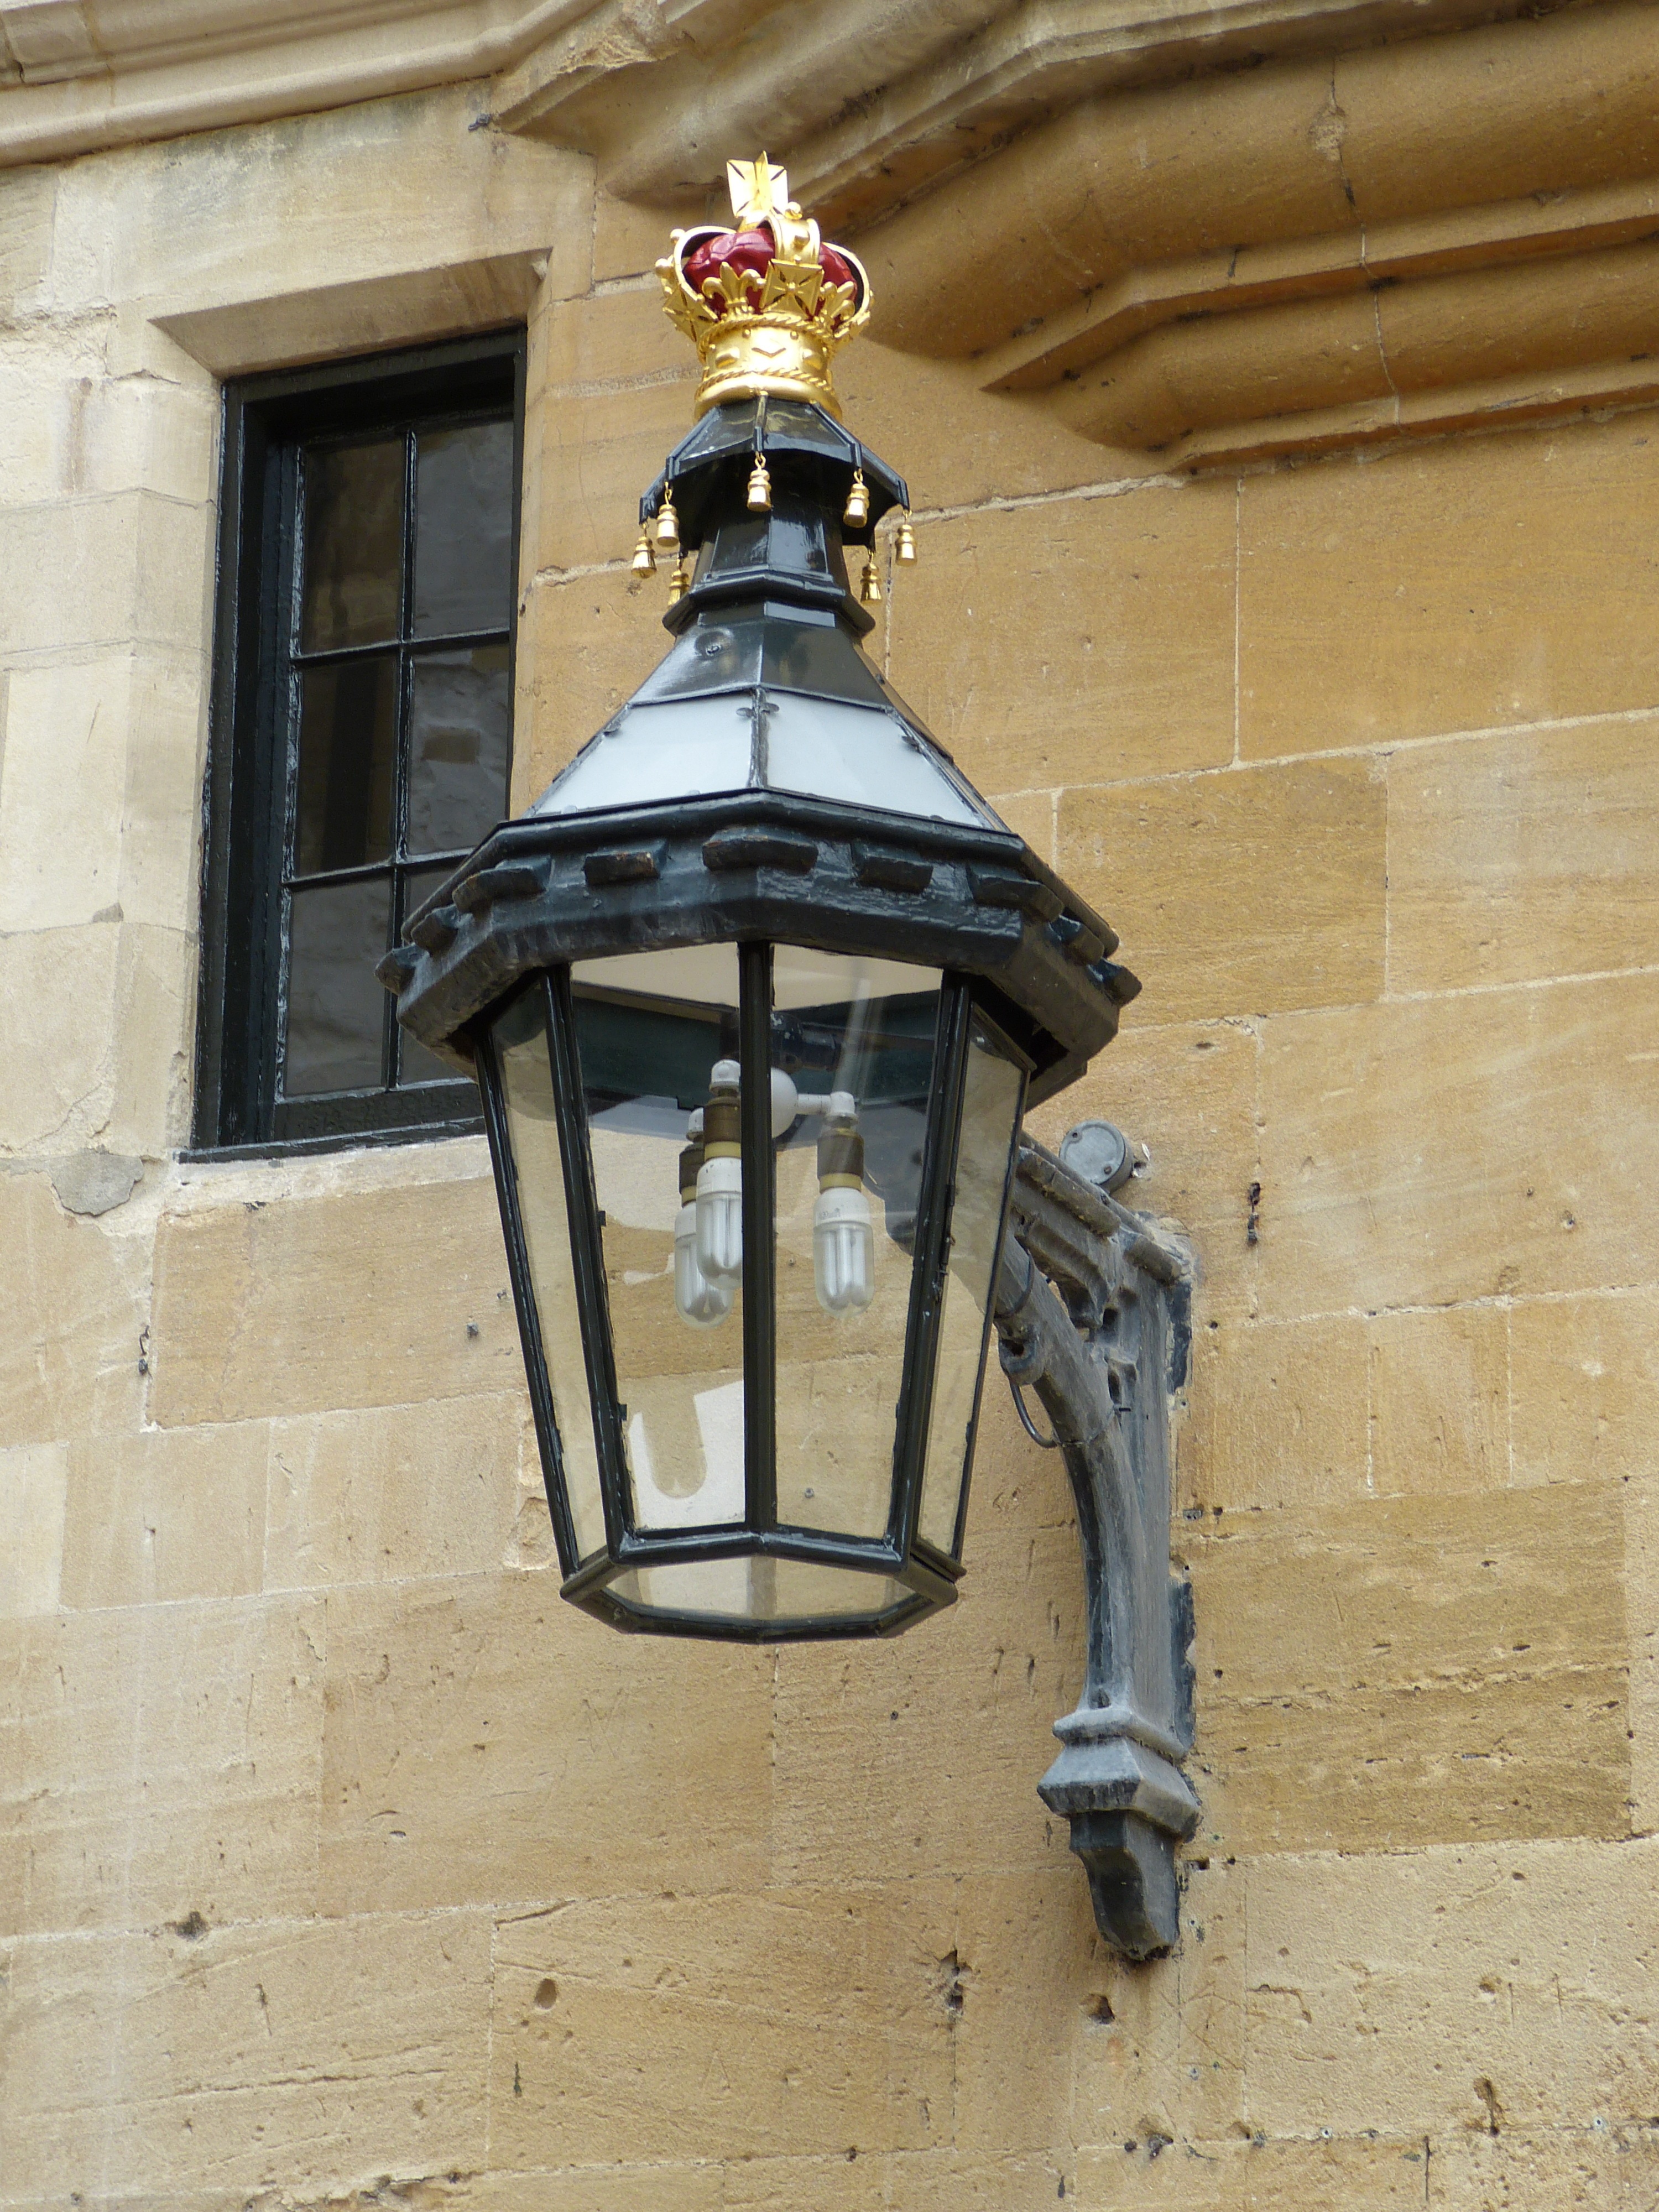
light, window, lantern, street light, lamp, lighting, crown, london, light fixture, iron, middle ages, united kingdom